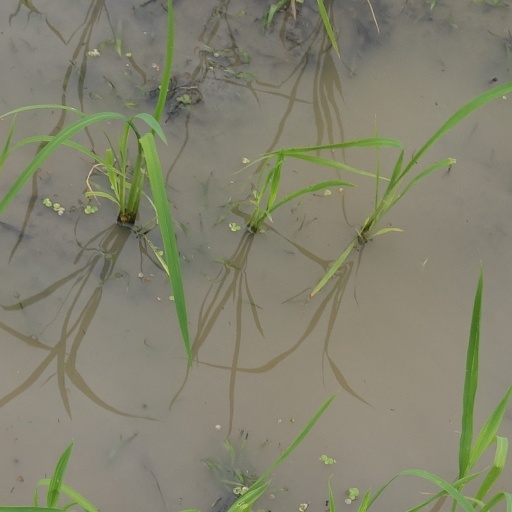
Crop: rice